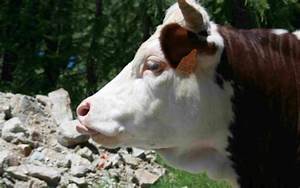
Label: mucca